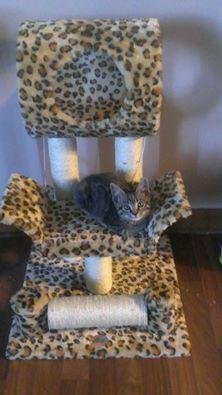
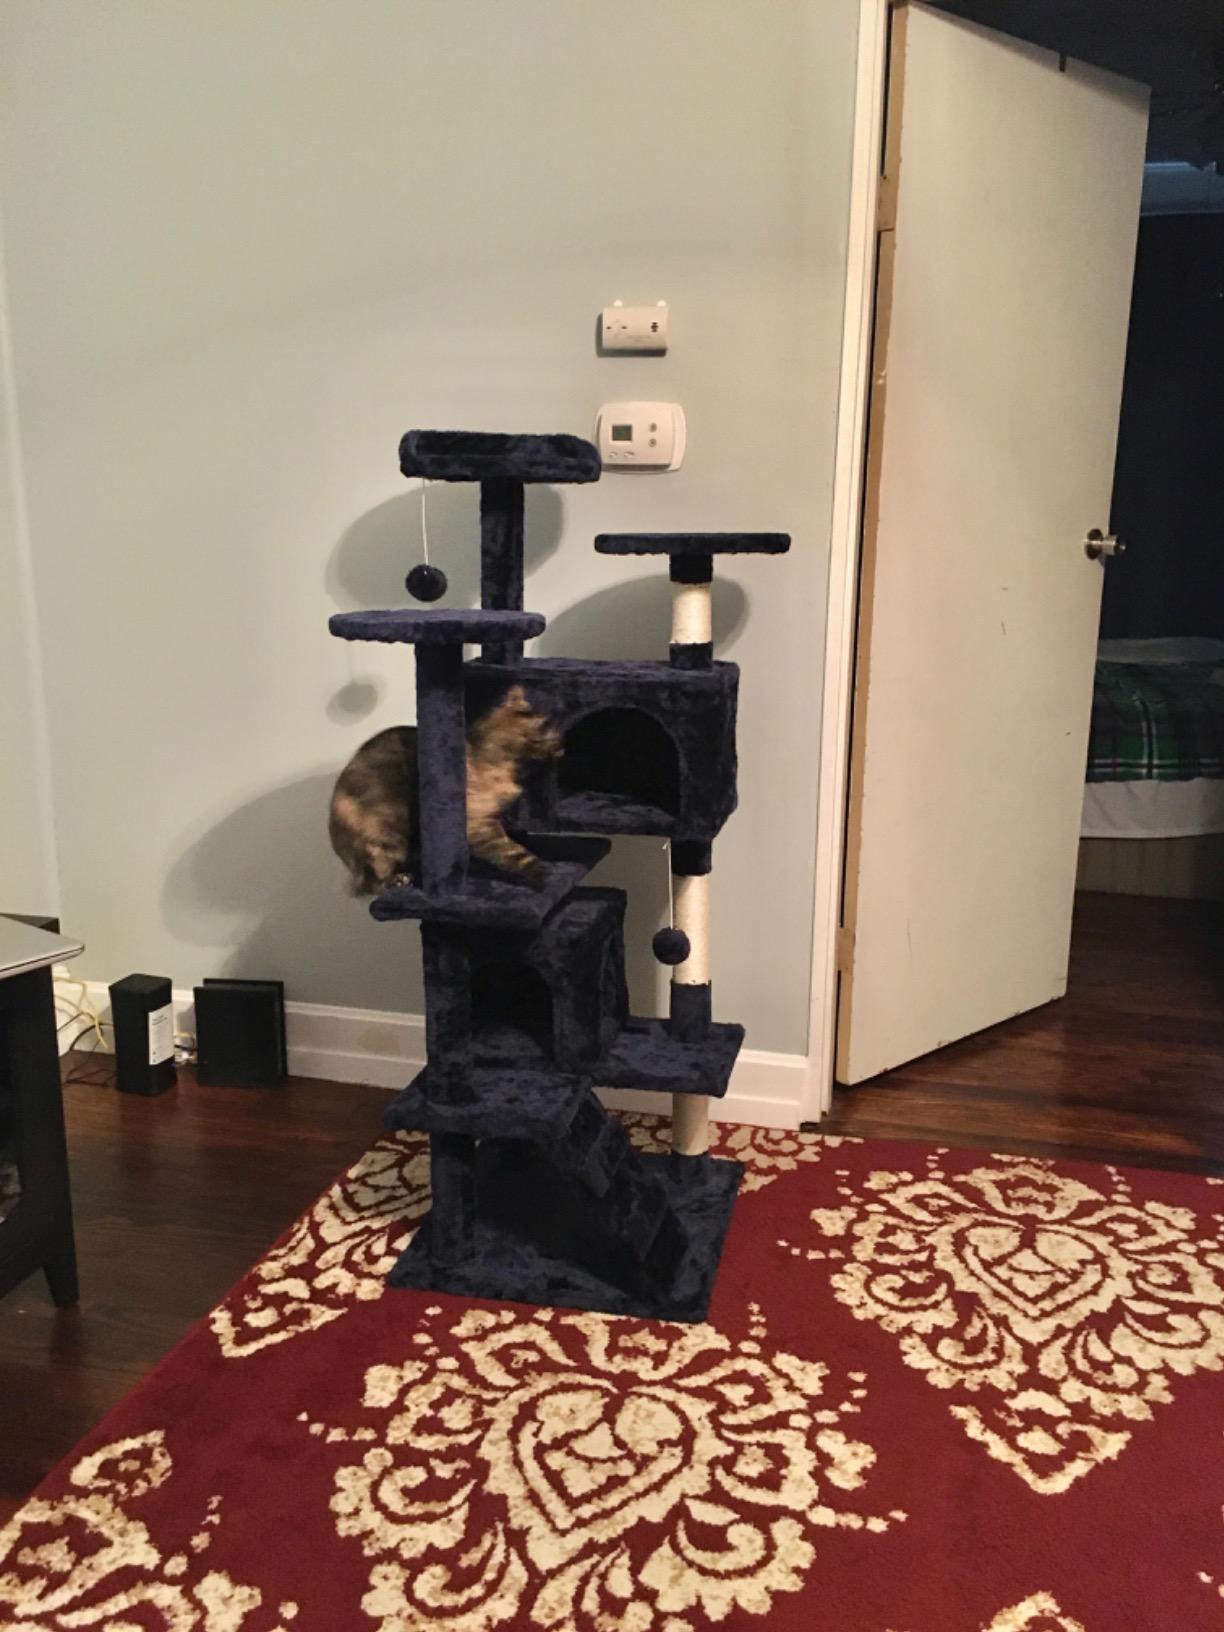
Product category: items_cat tree
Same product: no